Buschwhacker

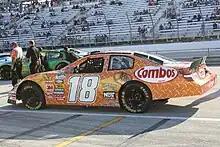
2009 Nationwide Series car of Cup Series regular Kyle Busch, who won the Nationwide Series championship that year and holds the record for most wins in the Nationwide Series

Buschwhacker (alternatively spelled Buschwacker) is a term for NASCAR drivers who are regulars in the top-level NASCAR Cup Series but who also compete on a regular basis in the second-tier Xfinity Series. The original coinage of the term "Buschwhacker" refers to Anheuser-Busch's longtime title sponsorship of the second-tier series through their Busch beer brand.